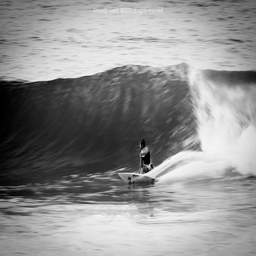
A guy keeps his balance while surfing.
a person riding a surf board on a wave
Black and white photo of woman surfing atop the ocean waves.
A person on a surboard rides a wave
A man riding a wave on a surfboard in the ocean.